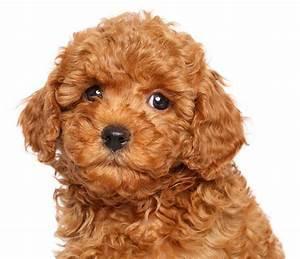
dog